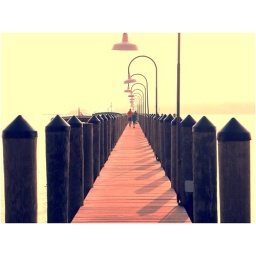
walkway at boat dock in dewey beach